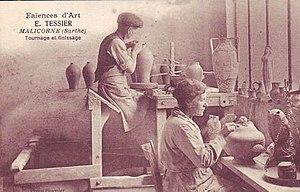
Atelier Tessier, Malicorne, début XXe siècle
La faïence de Malicorne regroupe les productions des manufactures de Malicorne-sur-Sarthe depuis le XVIIIᵉ siècle.